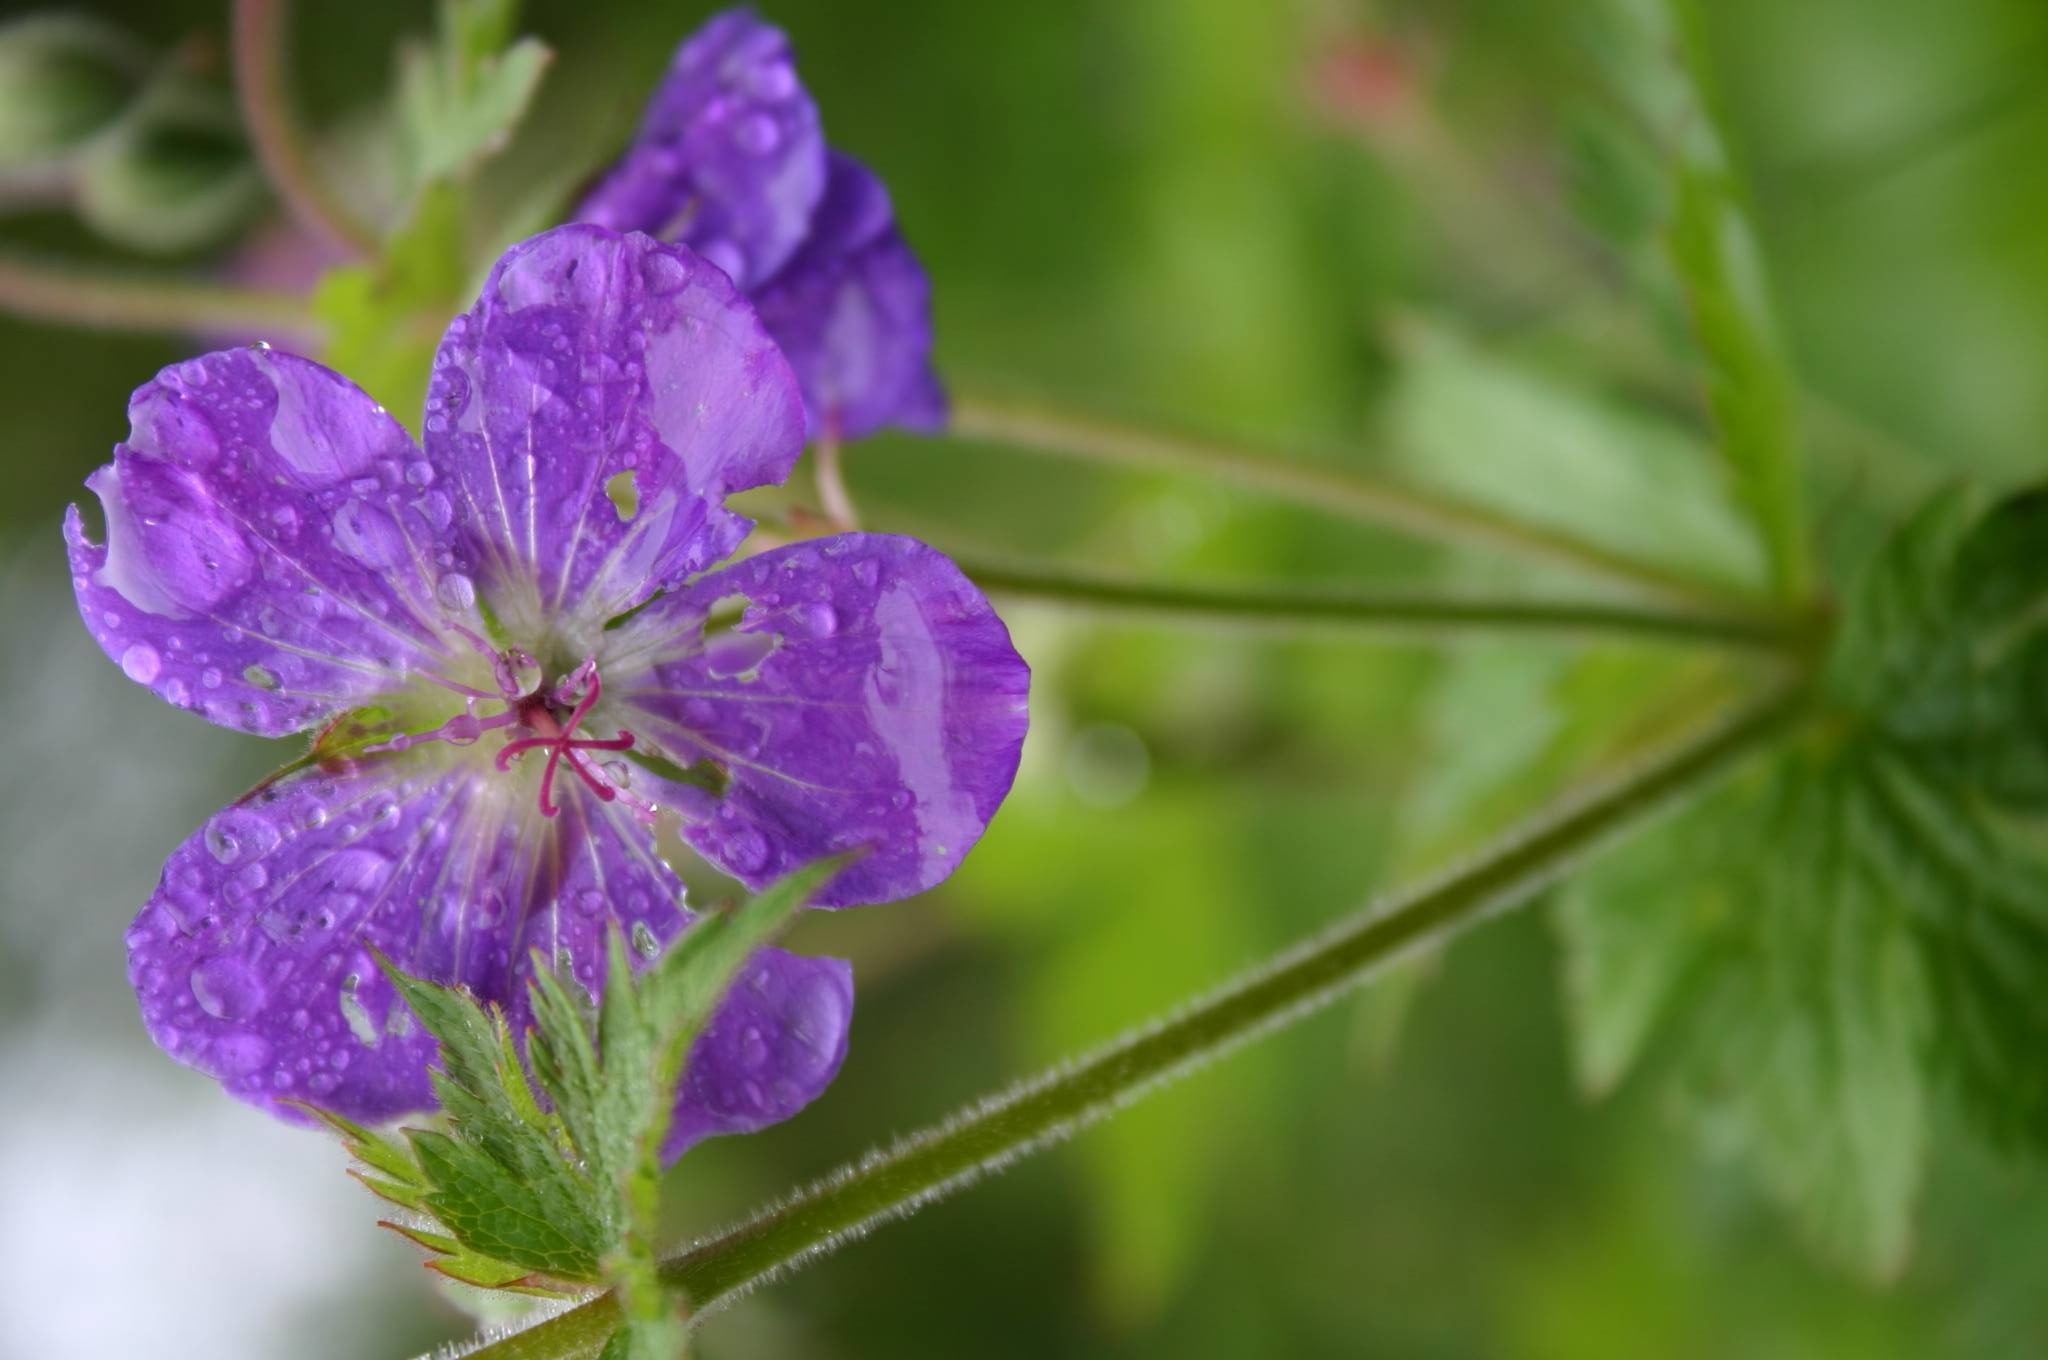
nature, blossom, plant, rain, flower, purple, bloom, raindrop, wet, macro, weather, close, flora, drip, wildflower, geranium, shrub, drop of water, macro photography, flowering plant, geraniaceae, land plant, geraniales